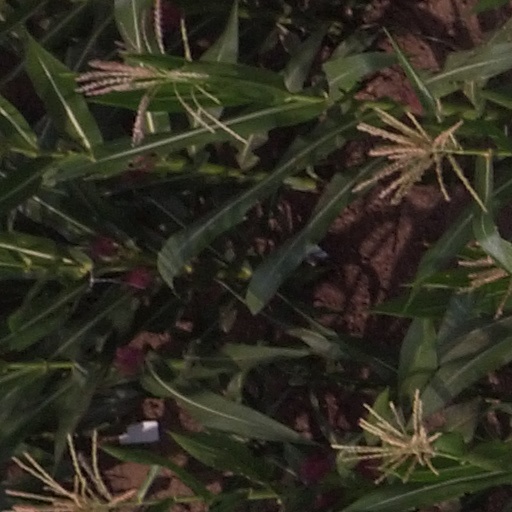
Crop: maize; corn